Louisa Watson Peat

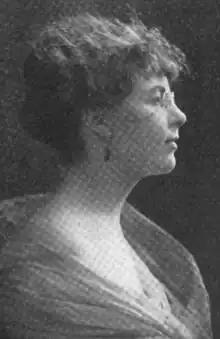
Louisa Watson Peat, from a 1918 publication.

Born in Keady, County Armagh, Ireland, Louisa Peat attending Queens College in Belfast, and also attended the University of London.